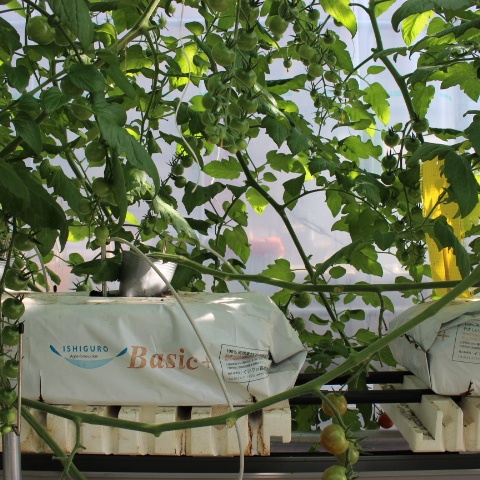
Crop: tomato